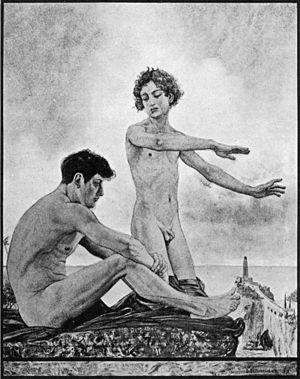
Sascha Schneider, né Rudolph Karl Alexander Schneider le 21 septembre 1870 à Saint-Pétersbourg et mort le 18 août 1927 à Swinemünde, est un peintre, sculpteur et illustrateur allemand, connu surtout comme illustrateur des livres de Karl May pour la jeunesse.